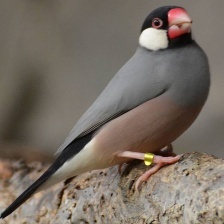
Species: JAVA SPARROW
Scientific name: LONCHURA ORYZIVORA